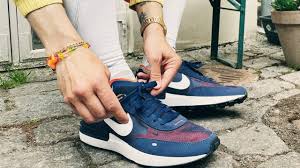
Label: Sneaker